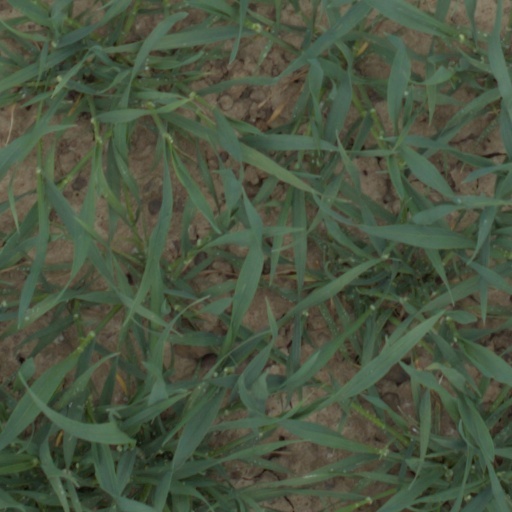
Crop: wheat